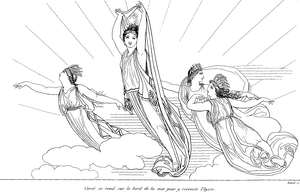
Circé se rend sur le bord de la mer pour y recevoir Ulysse.